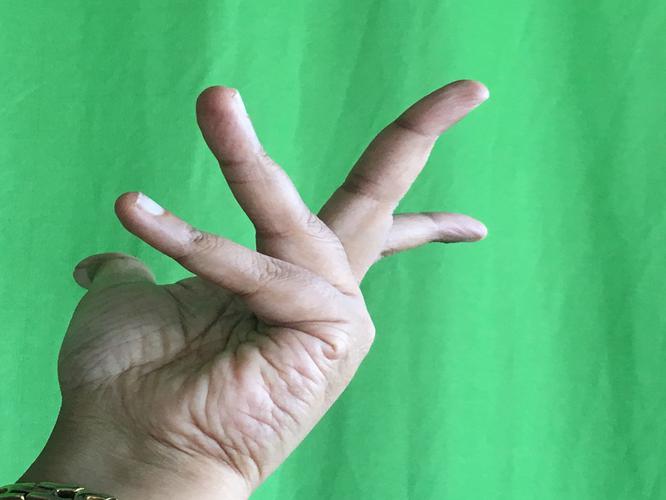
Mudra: Alapadmam
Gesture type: single_hand